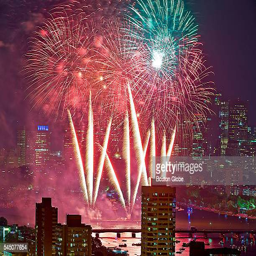
event seen from the roof of way